Job Barnard

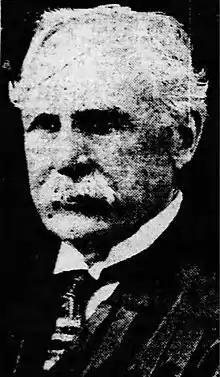

Job Barnard (June 8, 1844 – February 28, 1923) was an Associate Justice of the Supreme Court of the District of Columbia.